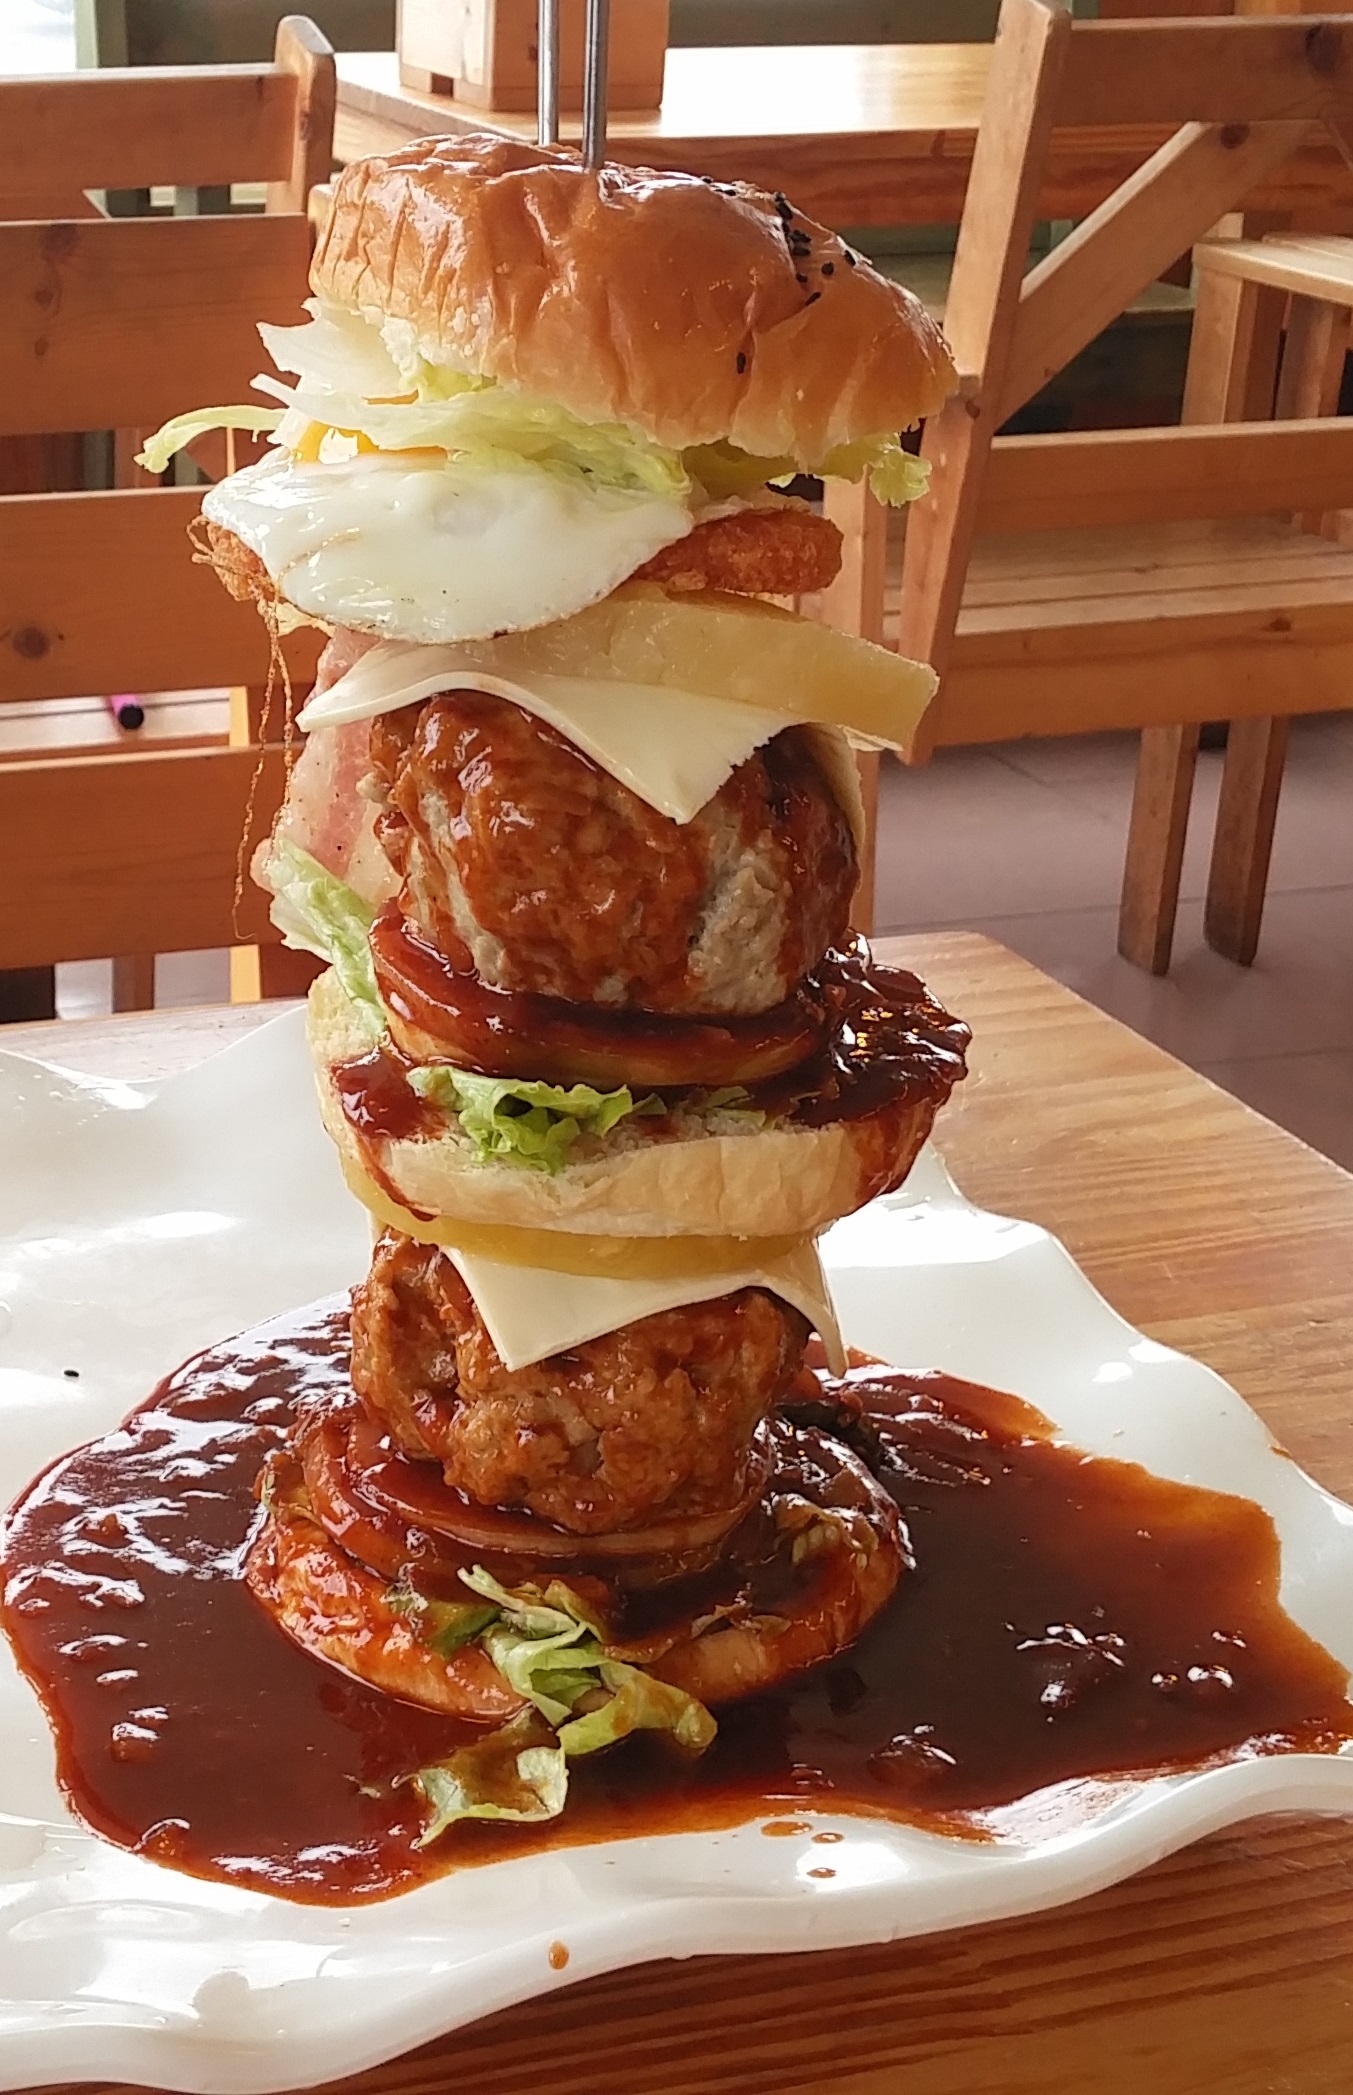
dish, meal, food, breakfast, snack, dessert, eat, fast food, hamburger, burger, sandwich, cheeseburger, giant, brunch, slider, flavor, appetizer, junk food, side dish, finger food, fried food, breakfast sandwich, american food, buffalo burger